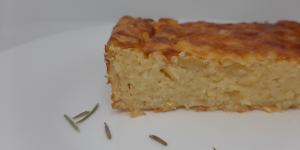
pastel de choclo con queso